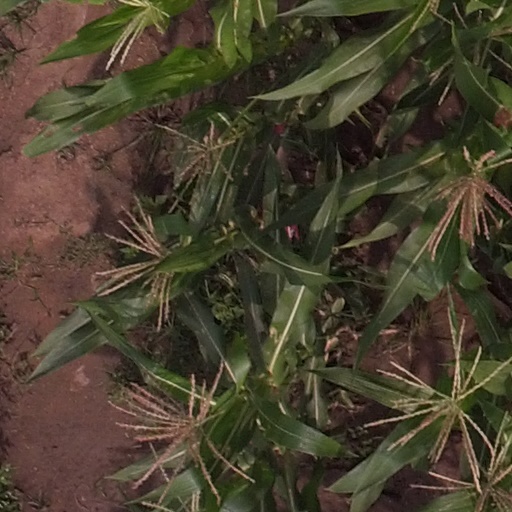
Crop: maize; corn